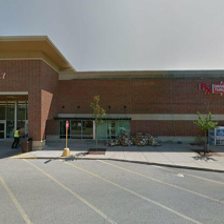
Label: streetView